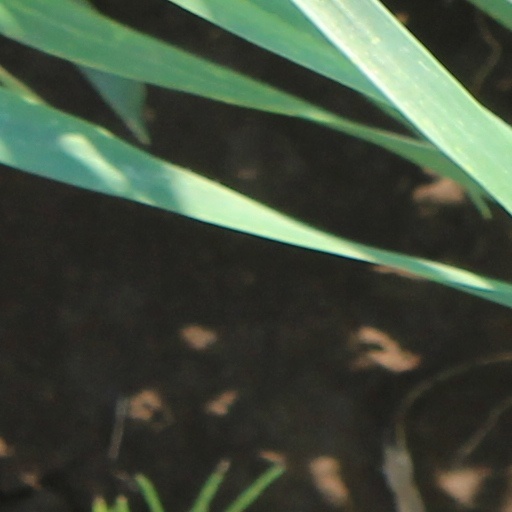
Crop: wheat